Lene Lund Høy Karlsen

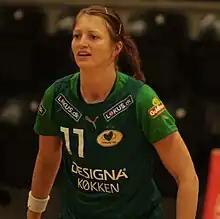
Lene Lund Nielsen in 2009

Lene Lund Høy Karlsen (born 8 June 1979) is a Danish former handball player. She played her entire career in the Danish league system for, GOG Håndbold, Odense HK, Fredericia HK and Viborg HK.